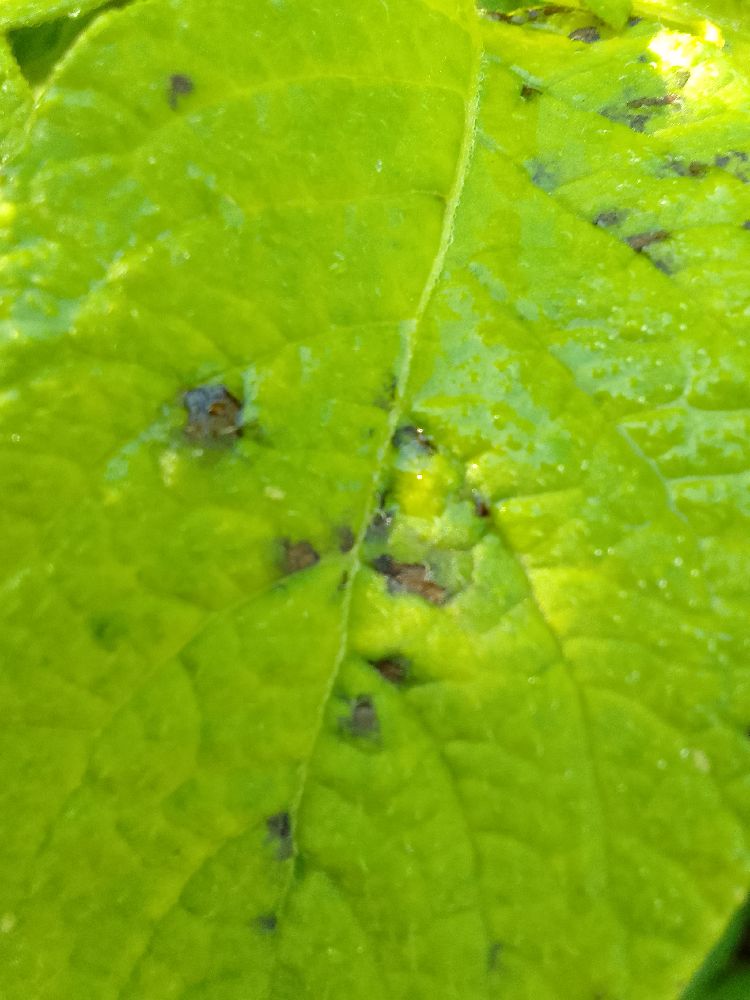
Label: Early blight